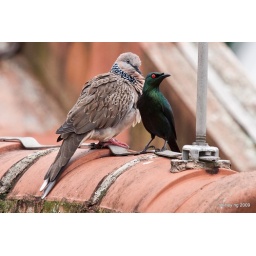
bird being targeted by poacher sitting on a neighbor's roof.